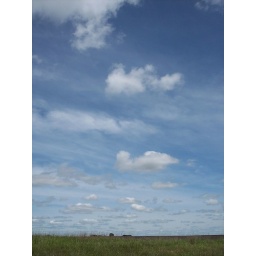
Shot of the field and sky in Kansas during my stay for the 2007 Greensburg Tornado relief effort.